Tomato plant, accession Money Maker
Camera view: vertical (180 deg); turntable rotation: 270 degrees
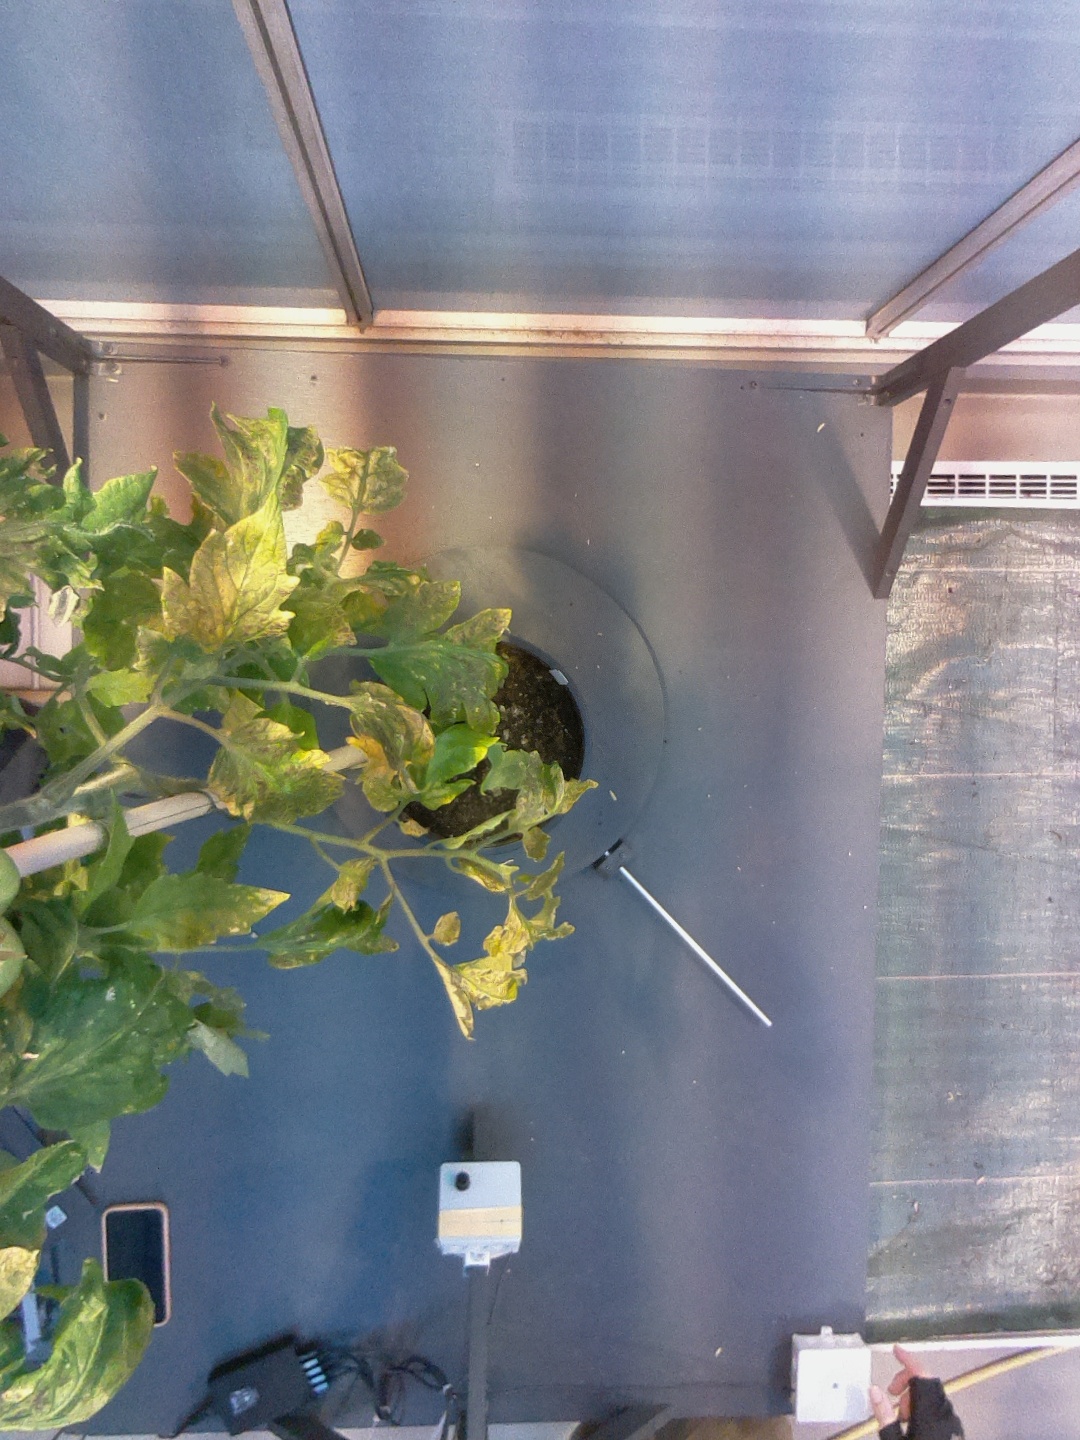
BBCH growth stage 73: 30%-40% of final fruit size